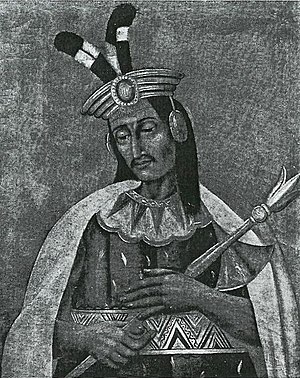
Huáscar
Datidig tegning af Huáscar, den 13. Sapa Inka
Huáscar Inca var Sapa Inka i Inkariget fra 1527 til 1532, hvor han overtog tronen efter sin far, Huayna Capac og broderen Ninan Cuyochi, der begge døde af kopper, mens Huáscar førte krig nær Quito i det nuværende Ecuador.